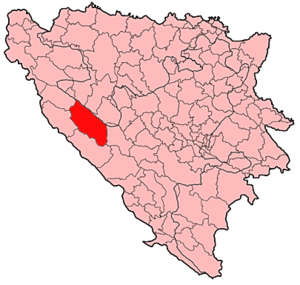
Glamoč est une ville et une municipalité de Bosnie-Herzégovine située dans le canton 10 et dans la Fédération de Bosnie-et-Herzégovine. Selon les premiers résultats du recensement bosnien de 2013, la ville intra muros compte 1 969 habitants et la municipalité 4 038.